Eline Vedder

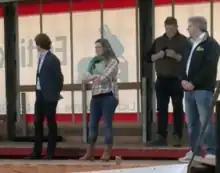
Vedder (center) at a 2021 farmers' protest

Eline C. Vedder-Monaster (born 25 April 1979) is a Dutch dairy farmer and politician of the Christian Democratic Appeal (CDA). Born in Dordrecht, she studied mechanical engineering and started running a dairy farm in Drenthe with her husband after some years at multinational Unilever.